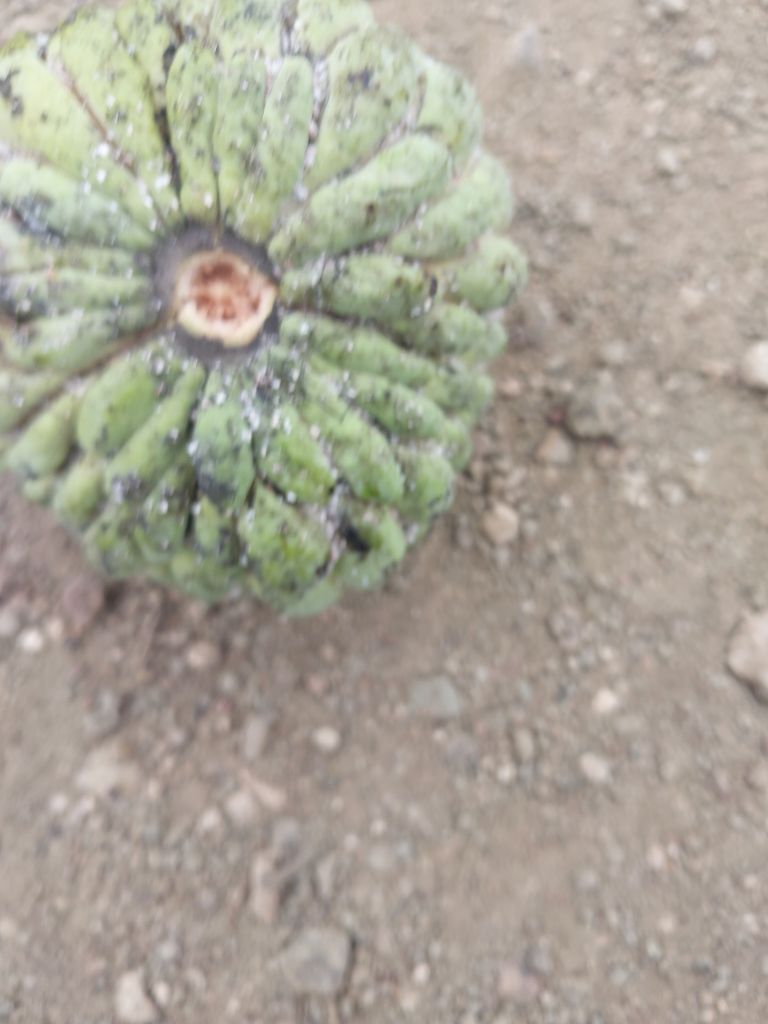
Disease label: Leaf spot on fruit